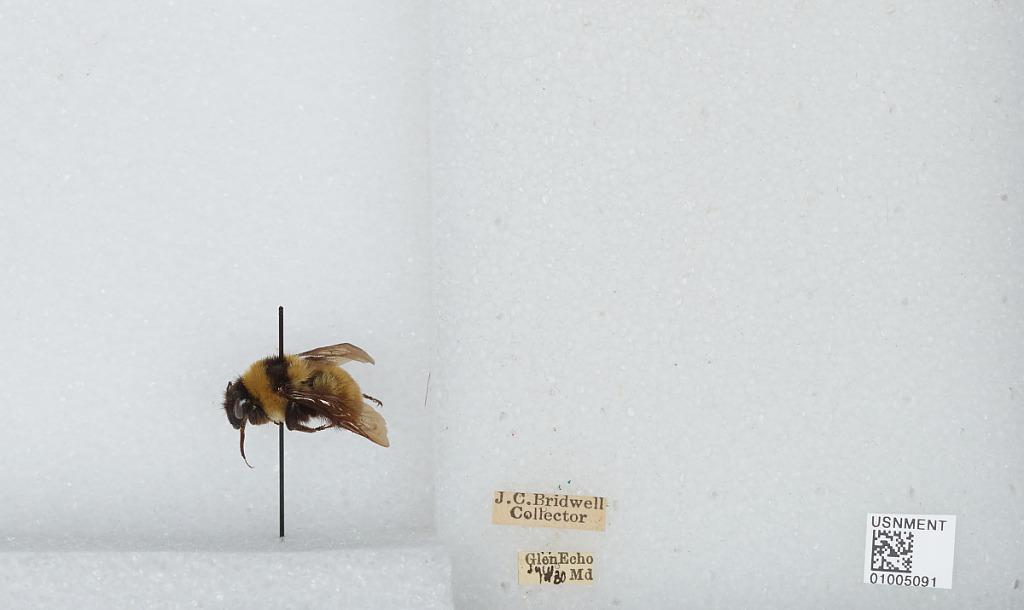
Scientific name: Bombus (Fervidobombus) fervidus fervidus (Fabricius)
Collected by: J. Bridwell
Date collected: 1930-7-
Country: United States
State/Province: Maryland
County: Montgomery
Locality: Glen Echo
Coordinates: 38.9686, -77.1425